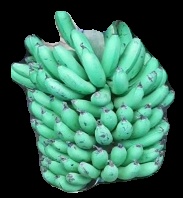
Variety: pachbale
Grade: grade1